William C. Rogers III

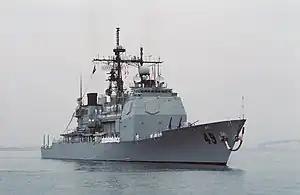
USS "Vincennes" returns to San Diego, October 1988.

On July 3, 1988, the "USS Vincennes", under the command of Rogers, shot down Iran Air Flight 655, an Airbus A300, with two radar guided SM-2MR missiles. Iran Air Flight 655, carrying 290 occupants, had been airborne for seven minutes when the missiles hit approximately from the "Vincennes". The airliner disintegrated mid-air and fell into the Persian Gulf, about east of Hengham Island. All 290 onboard, including the 16 crew members, were killed. At the time of the downing, the "Vincennes" was inside Iranian territorial waters and was engaging in small arms combat with several Iranian surface craft, and the "Vincennes" received a report that one of its LAMPS III Seahawk helicopters had drawn warning fire during flight operations.